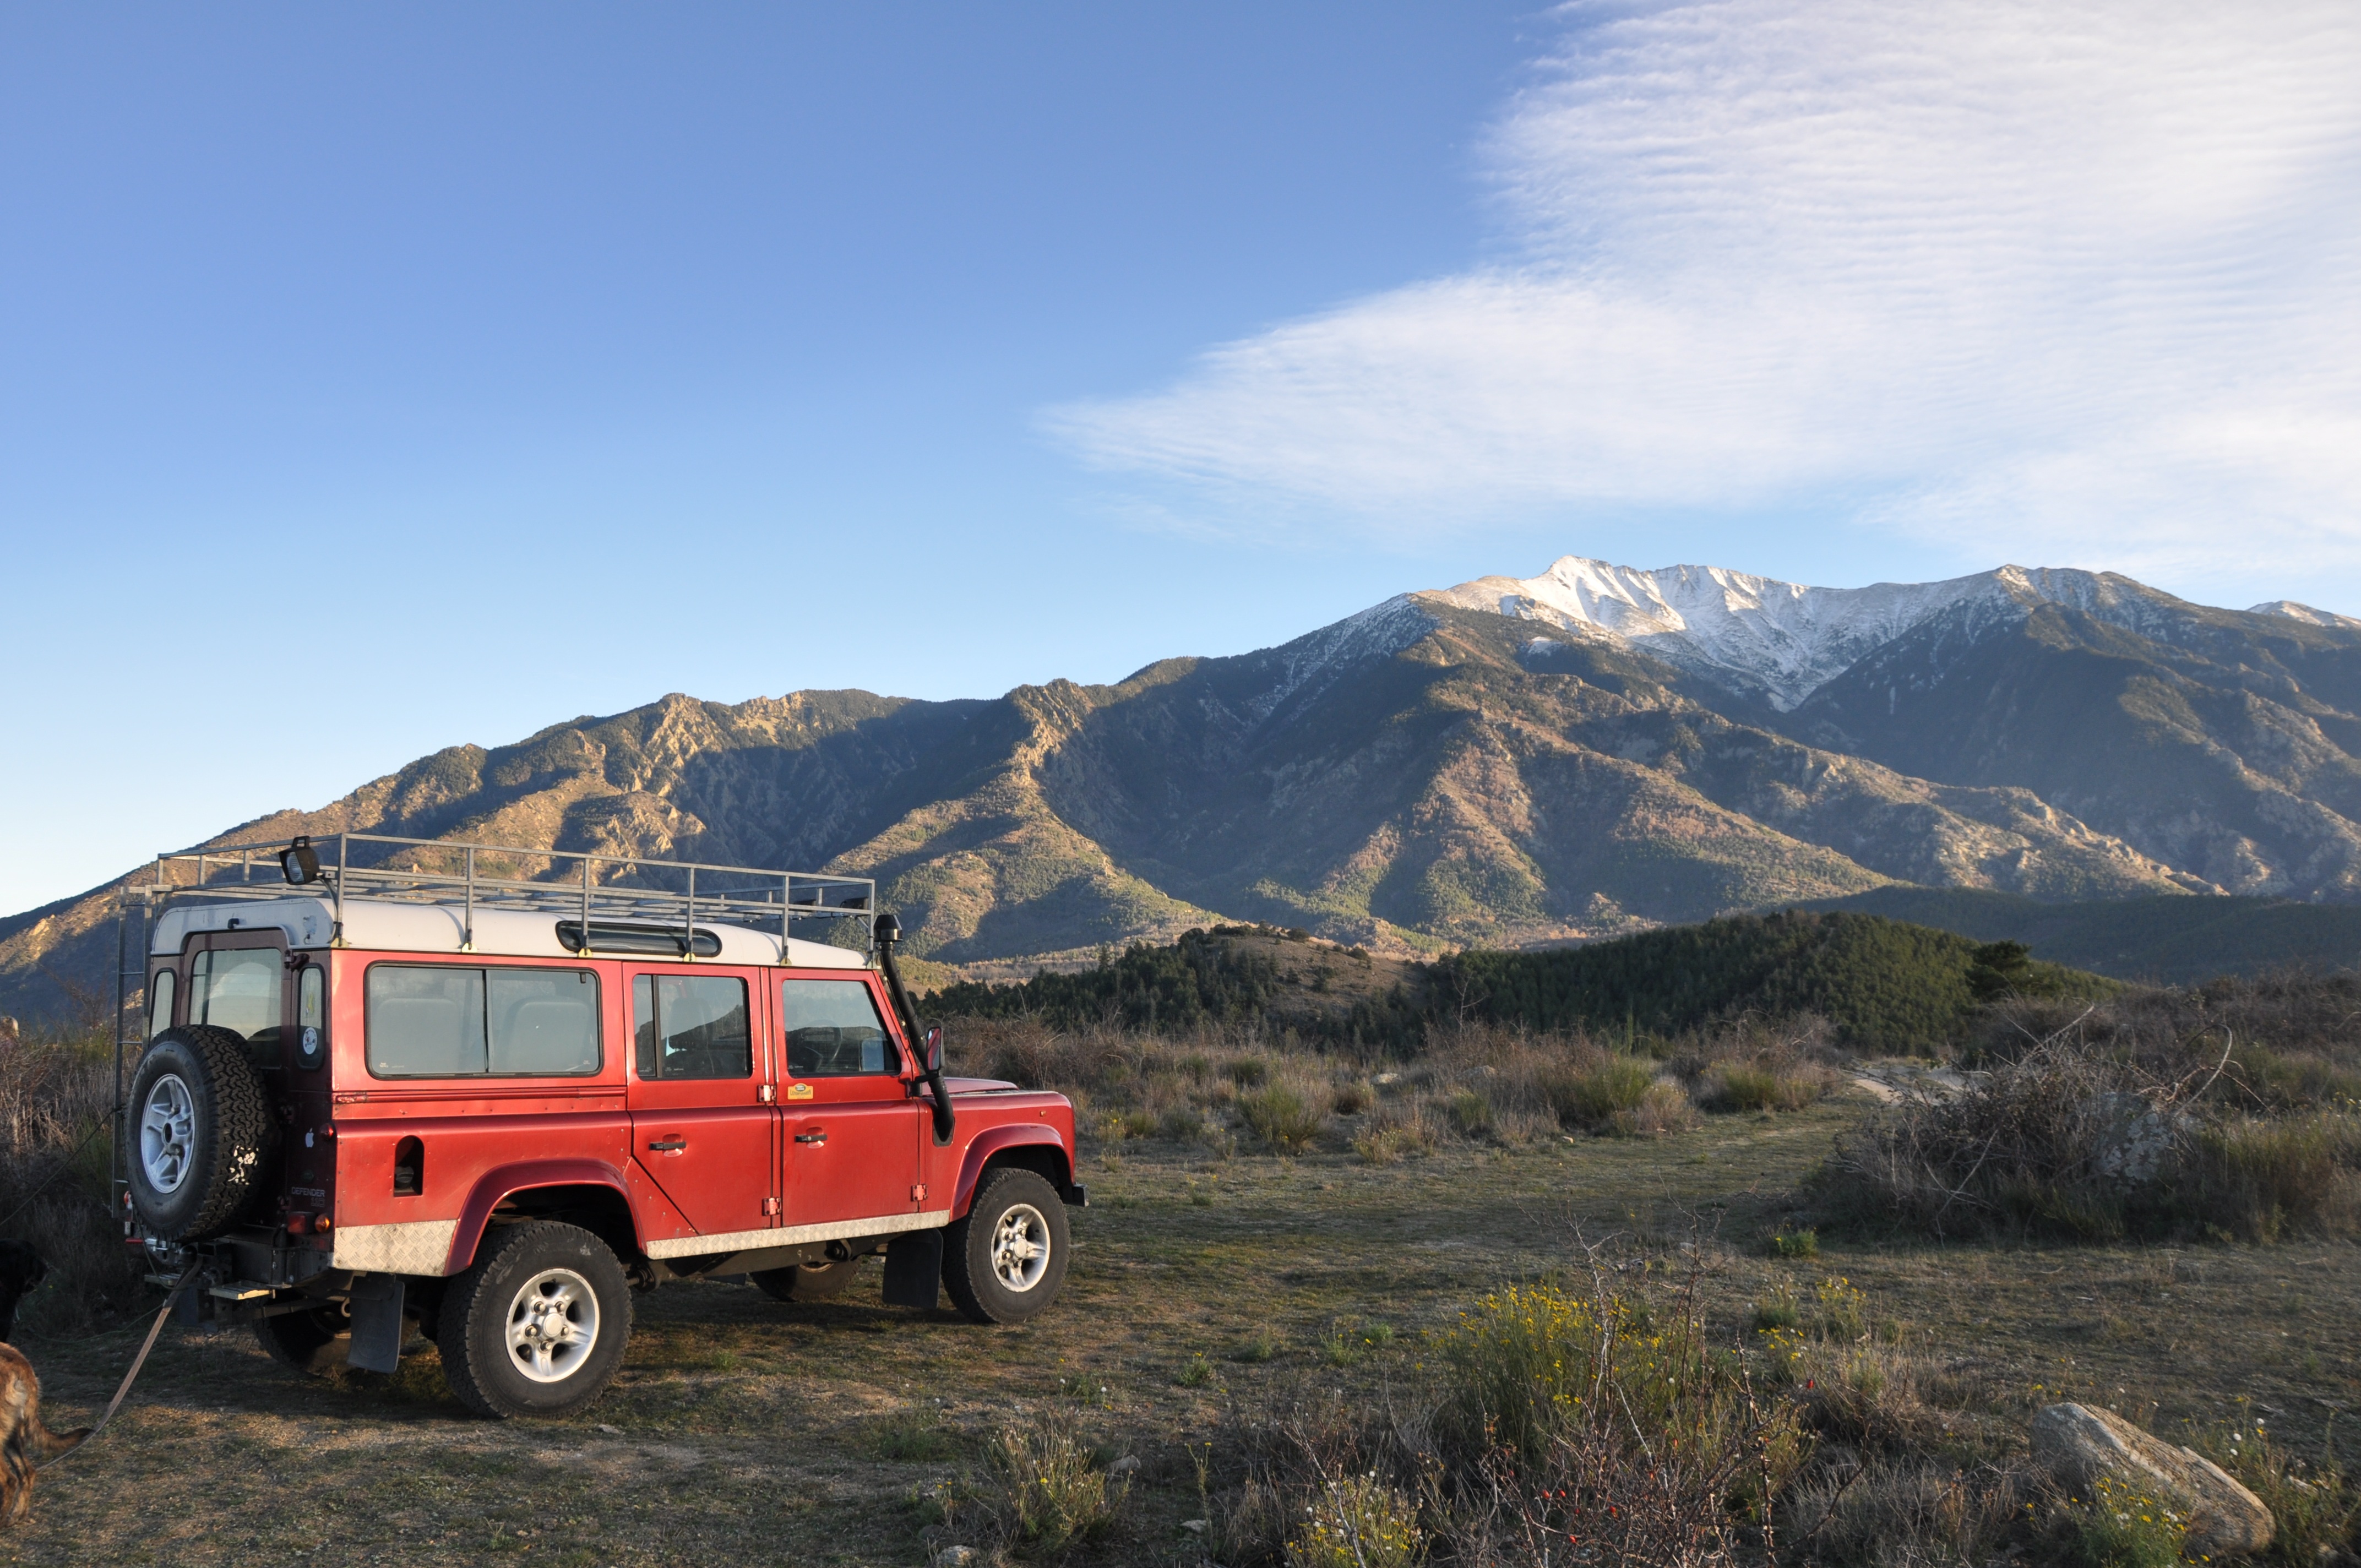
landscape, mountain, car, adventure, mountain range, vehicle, land rover, pyrenees, canigou, off road vehicle, automobile make, off roading